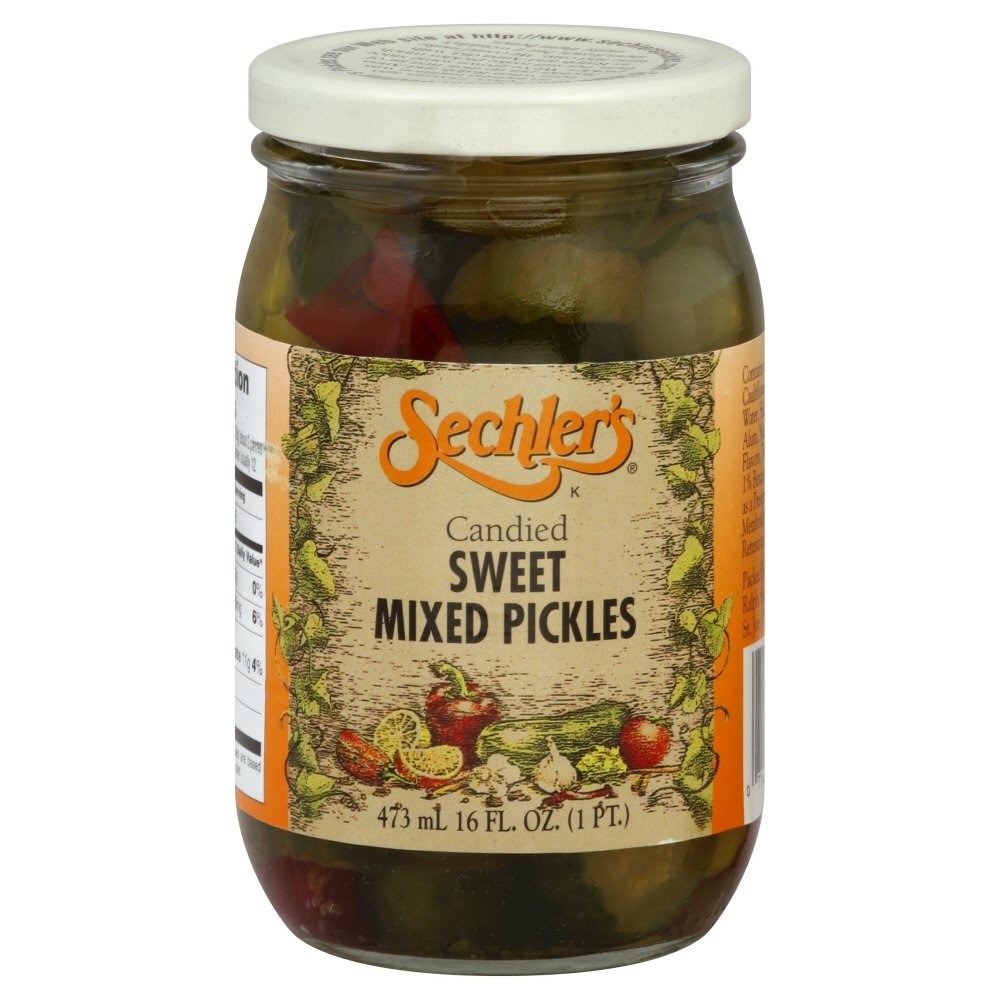
Item Name: Sechler's - Pickles - Candied Sweet Mix, 16 oz (Pack of 12)
Product Description: Sechler's candied sweet mixed pickles 16-fl. oz. glass jars(Pack of 12)
Value: 12.0
Unit: Count

Price: 37.05